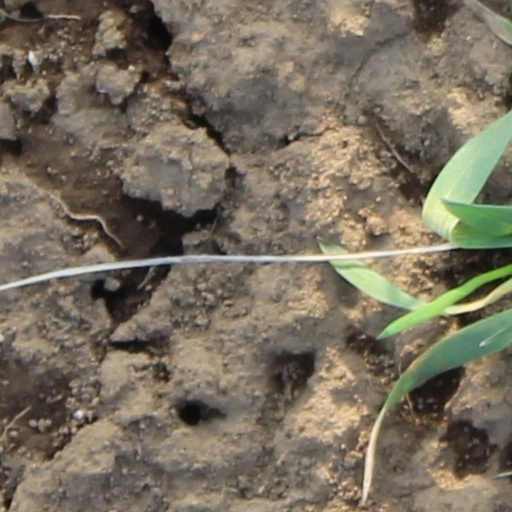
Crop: wheat